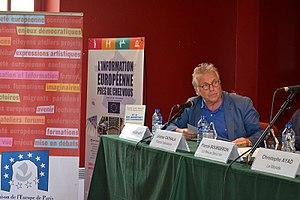
Remise du Prix de l'initiative européenne par la Maison de l'Europe de Paris et par le Club de la Presse européenne à Daniel Cohn-Bendit pour son activité journalistique.
Le Prix de l'initiative européenne est un prix de journalisme, créé en 2003 par la Maison de l'Europe de Paris et par le Club de la Presse européenne avec le soutien du Parlement européen.